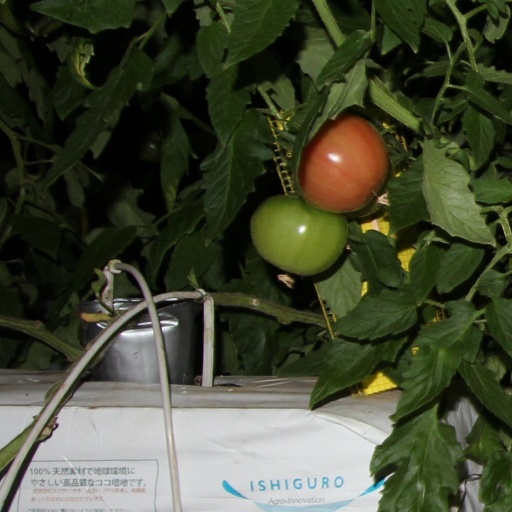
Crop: tomato